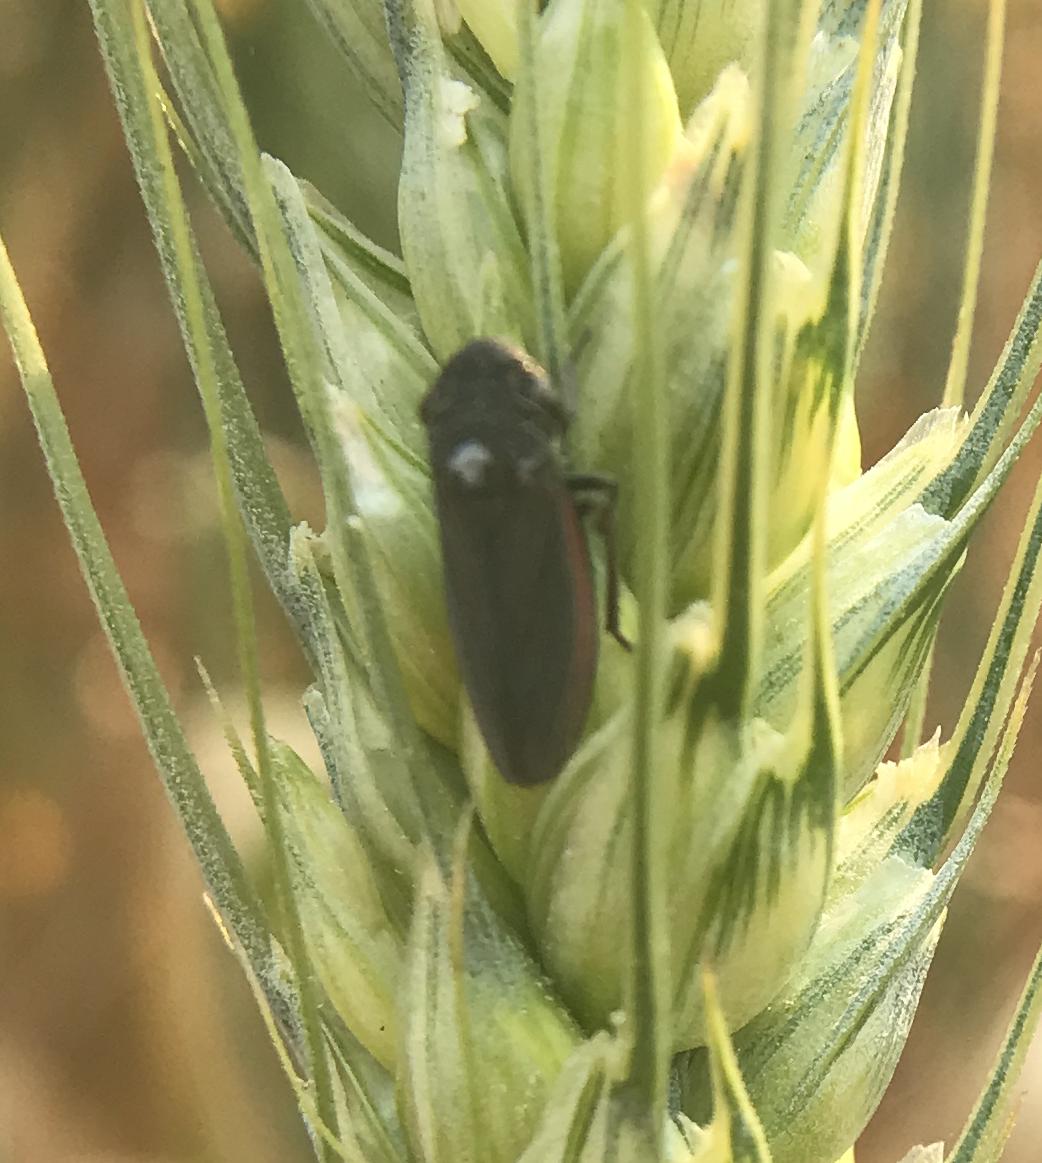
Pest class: occasional_pest